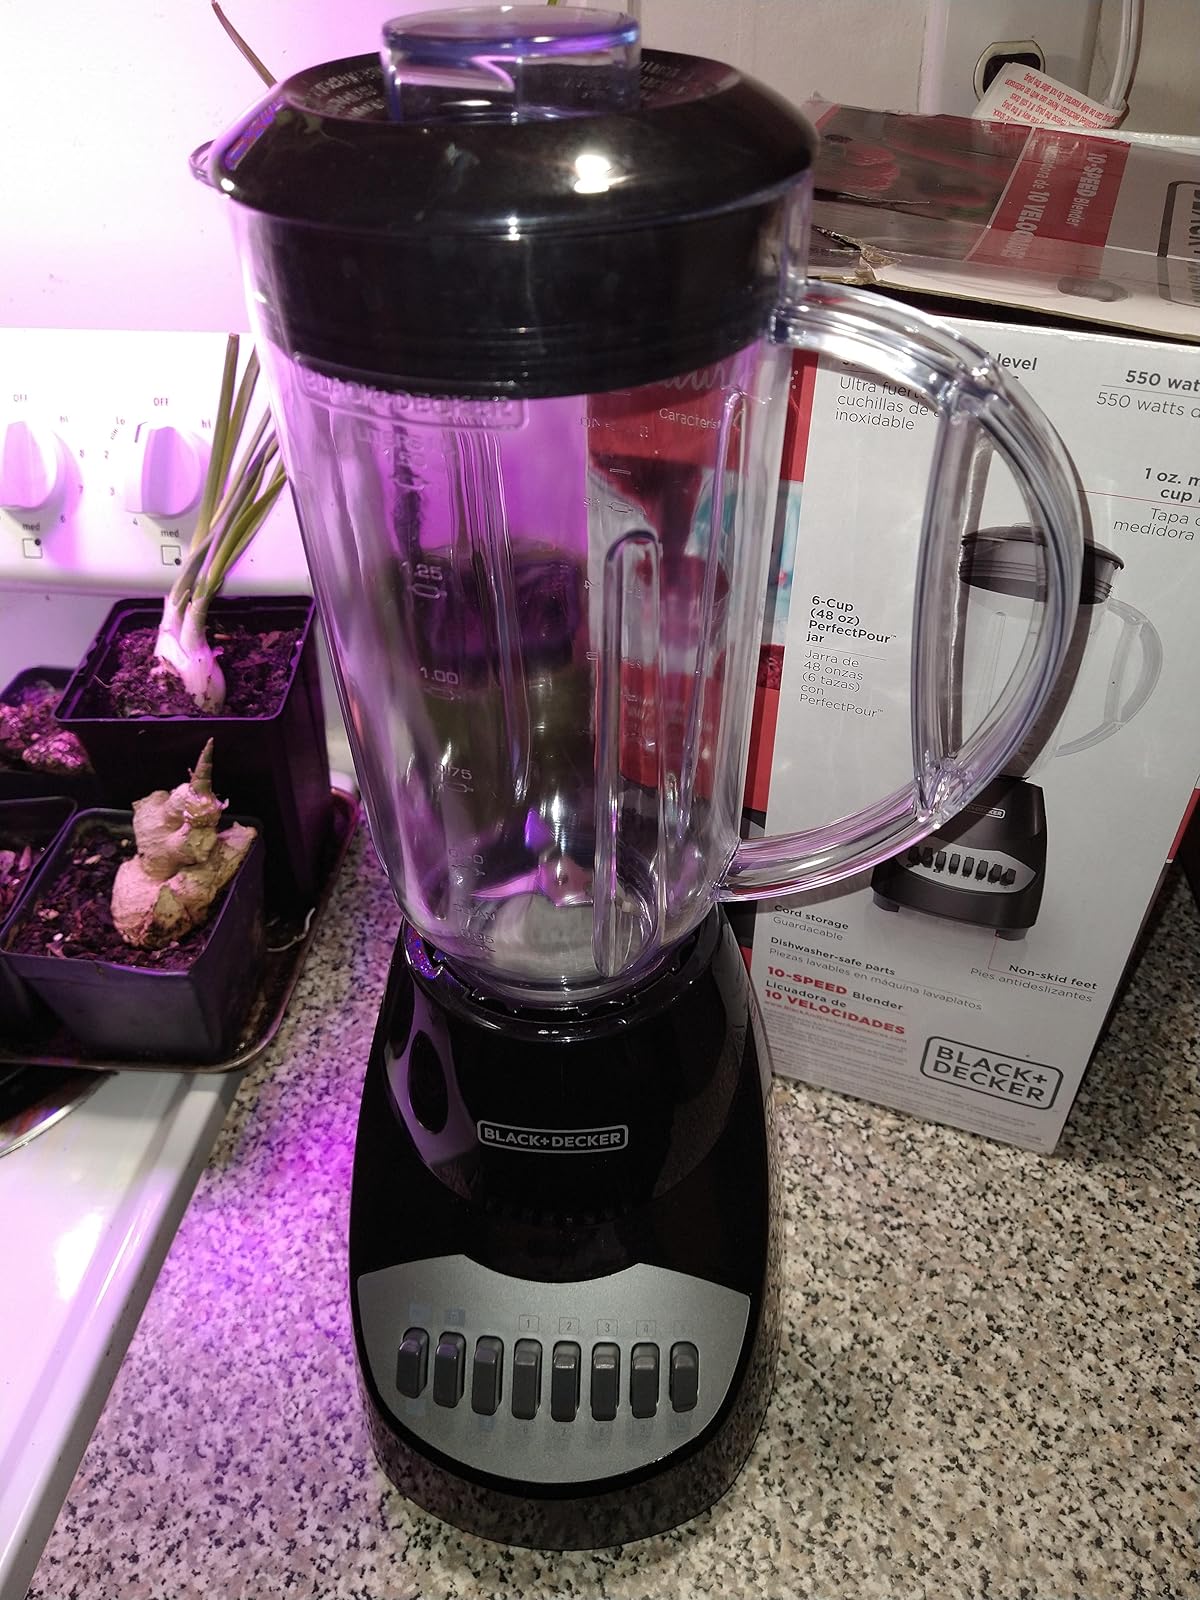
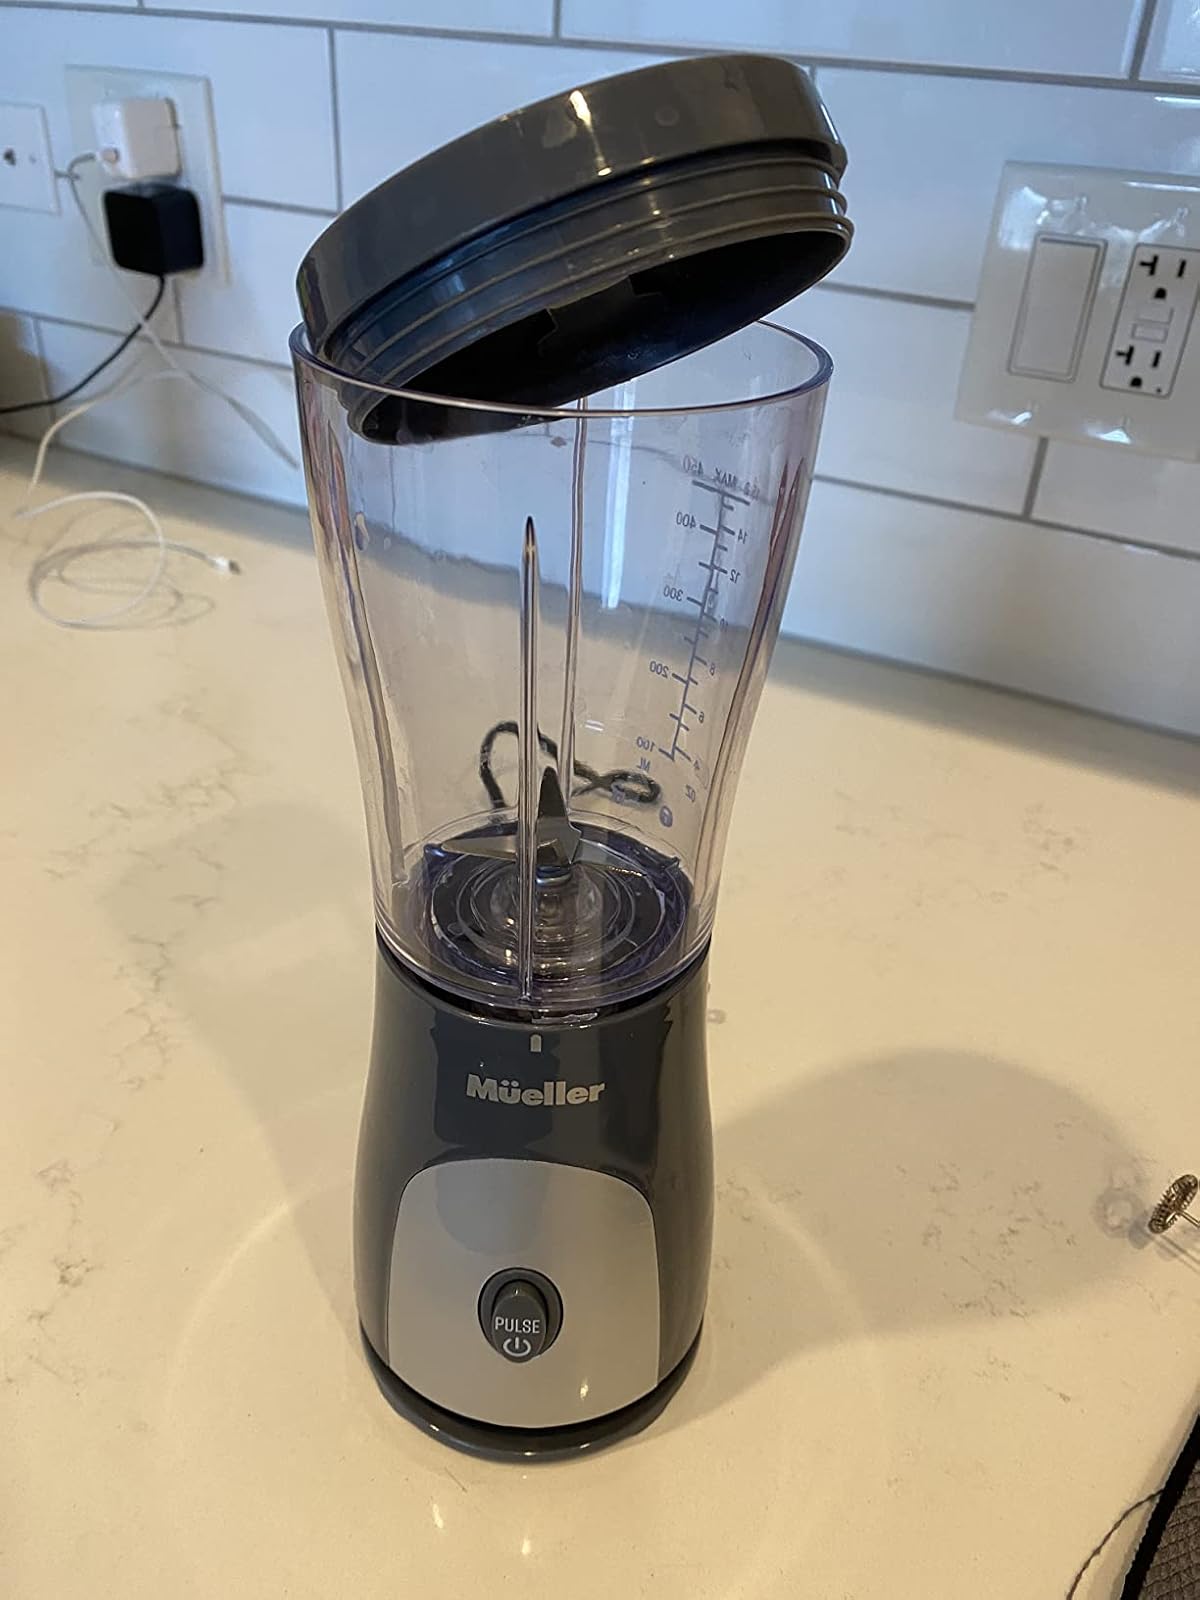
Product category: items_blender
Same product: no